2011 England riots

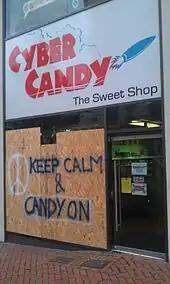
"Keep Calm and Candy On" graffiti on boards covering the windows of the "Cyber Candy" store in Upper Bull Street, Birmingham, smashed in the riots

On 8 August 2011, a Sony DADC warehouse in Enfield at Enfield Lock, which also acted as the primary distribution centre for independent music distributor PIAS Entertainment Group, was destroyed by fire. Initially, because millions of items of stock were lost, including most of PIAS's inventory, it was thought that long-term damage to the British independent music industry might result. On 18 August 2011, PIAS confirmed that their operations were back to normal. On 11 August 2011, London police reported that they had arrested three teenagers in connection with the warehouse fire.